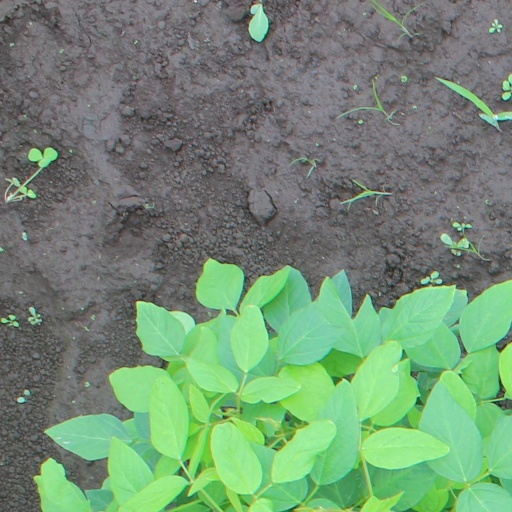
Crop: soybean